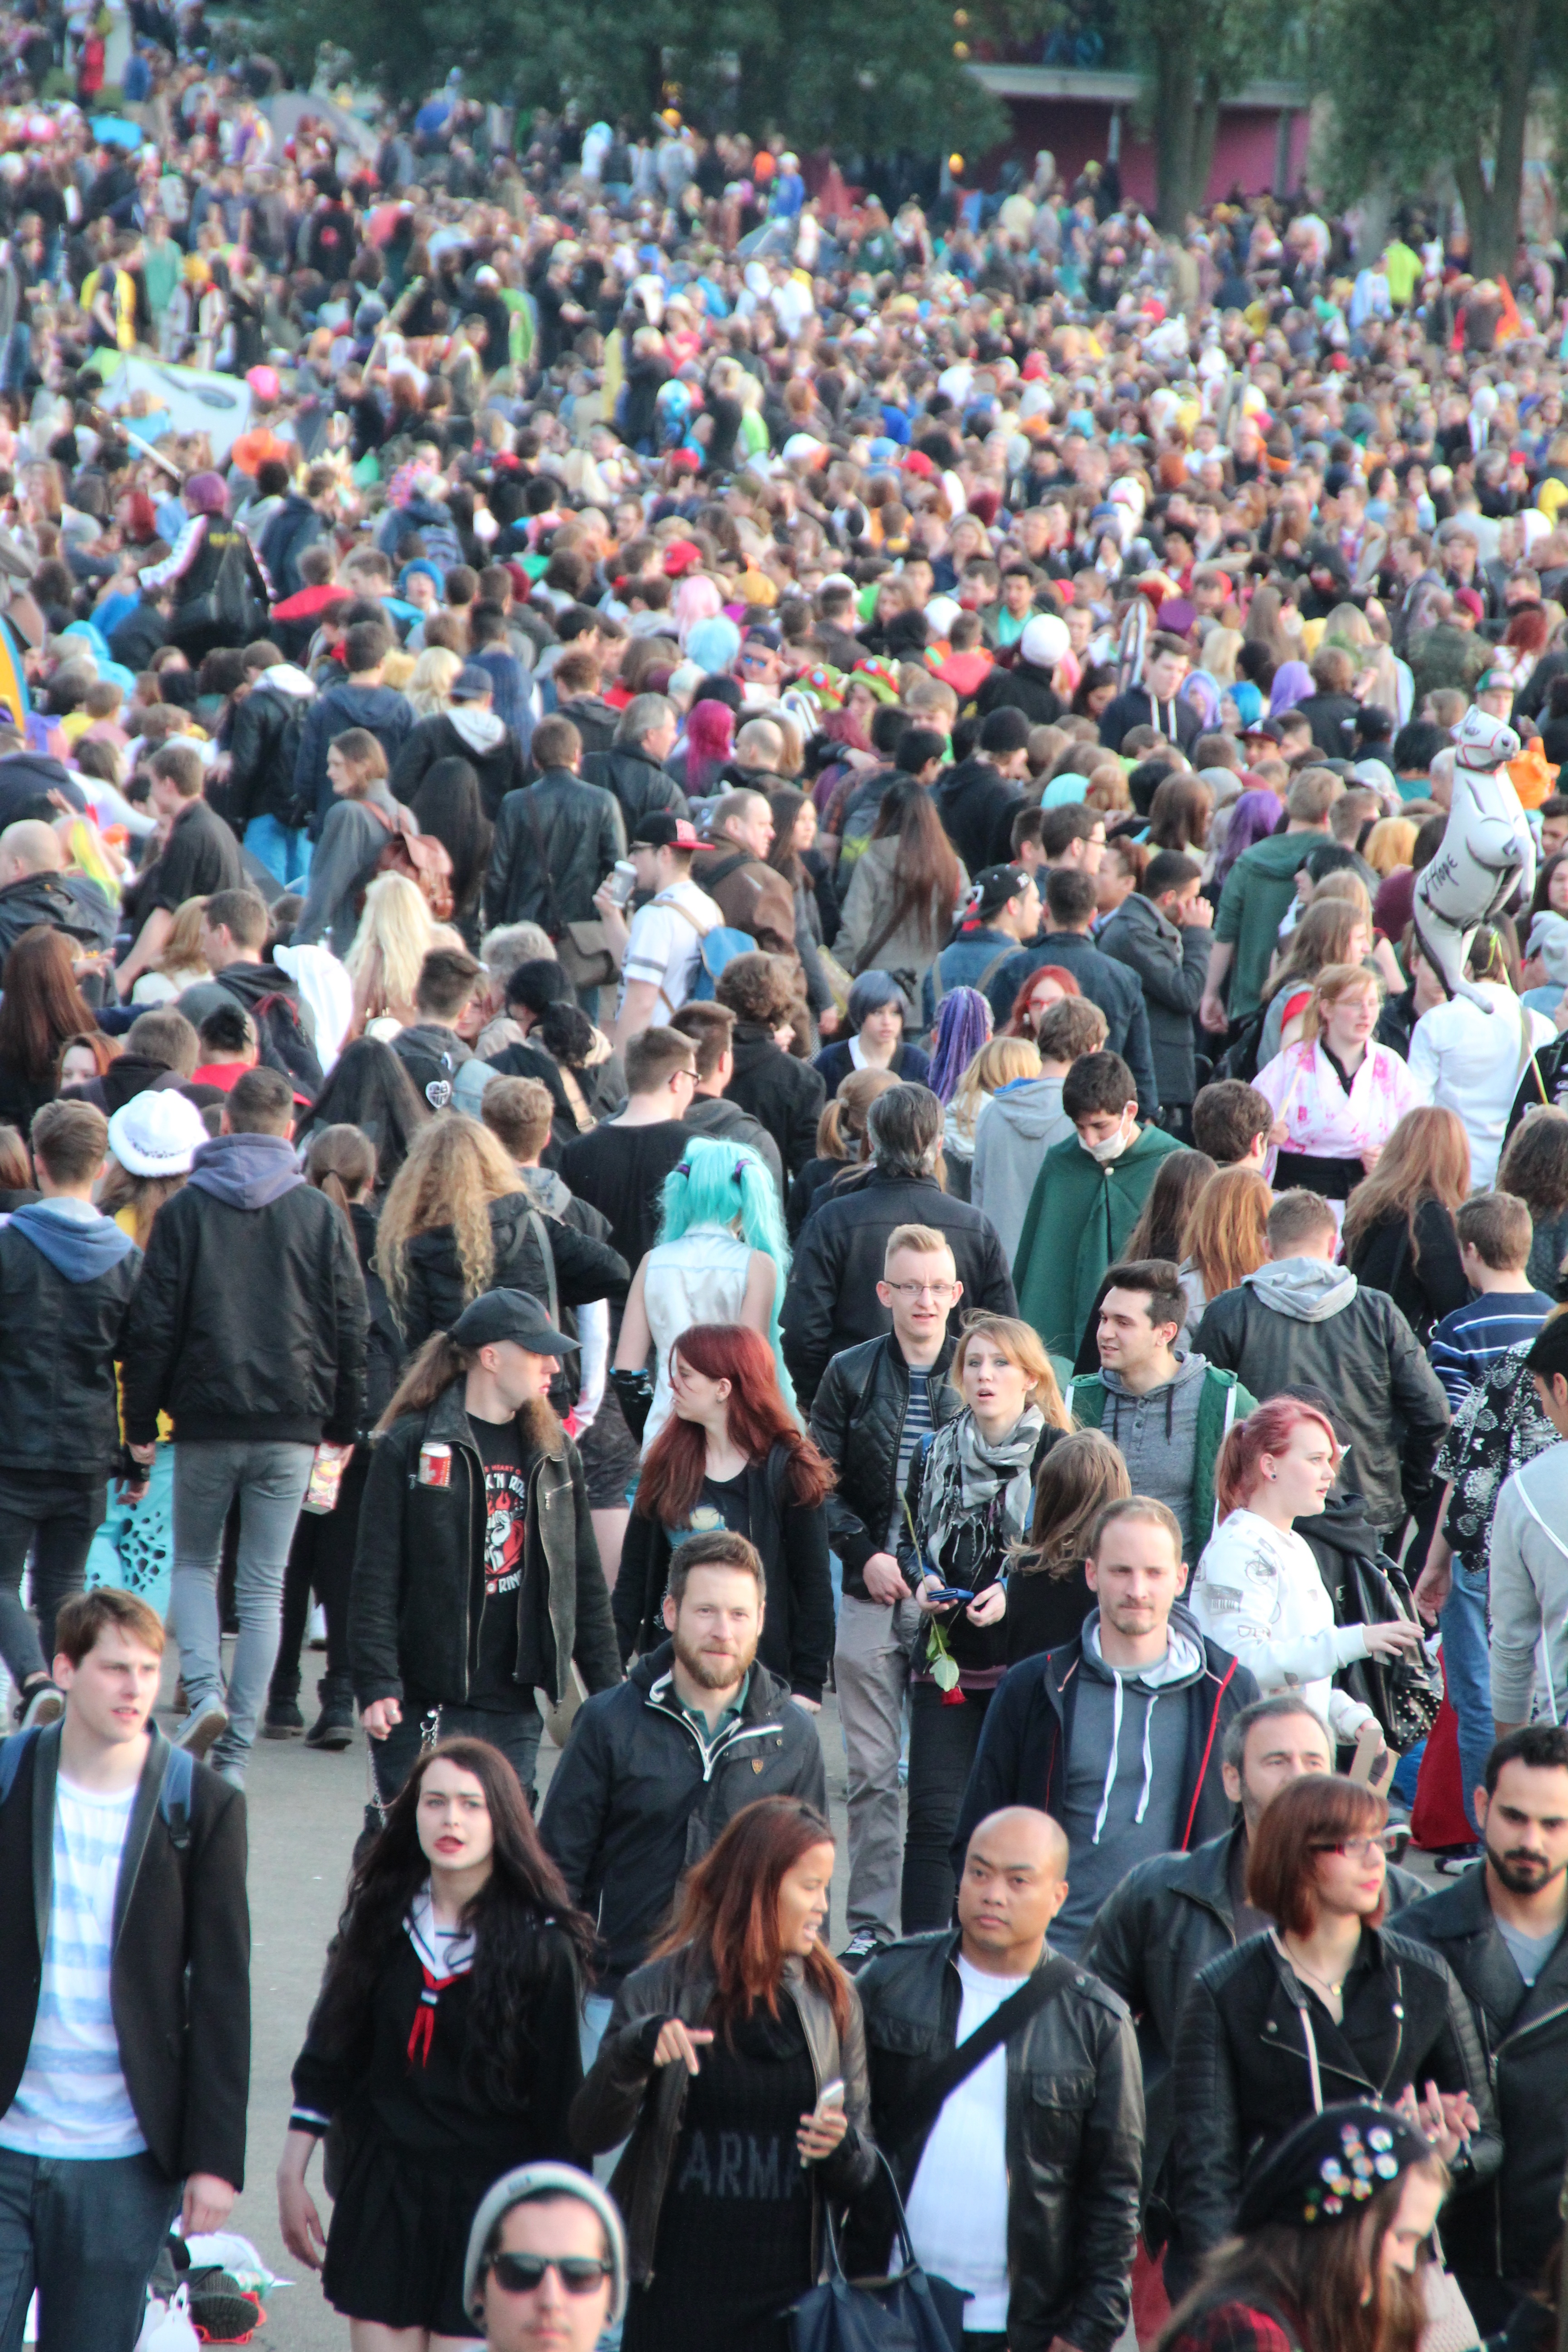
people, crowd, meeting, audience, collection, festival, event, chaos, demonstration, protest, crowded, marching, mass, overpopulation